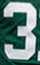
Number: 3